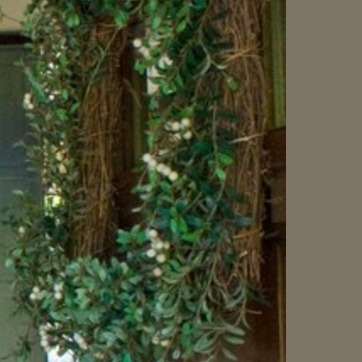
Material: foliage